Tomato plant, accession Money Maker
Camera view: tilt-top (135 deg); turntable rotation: 270 degrees
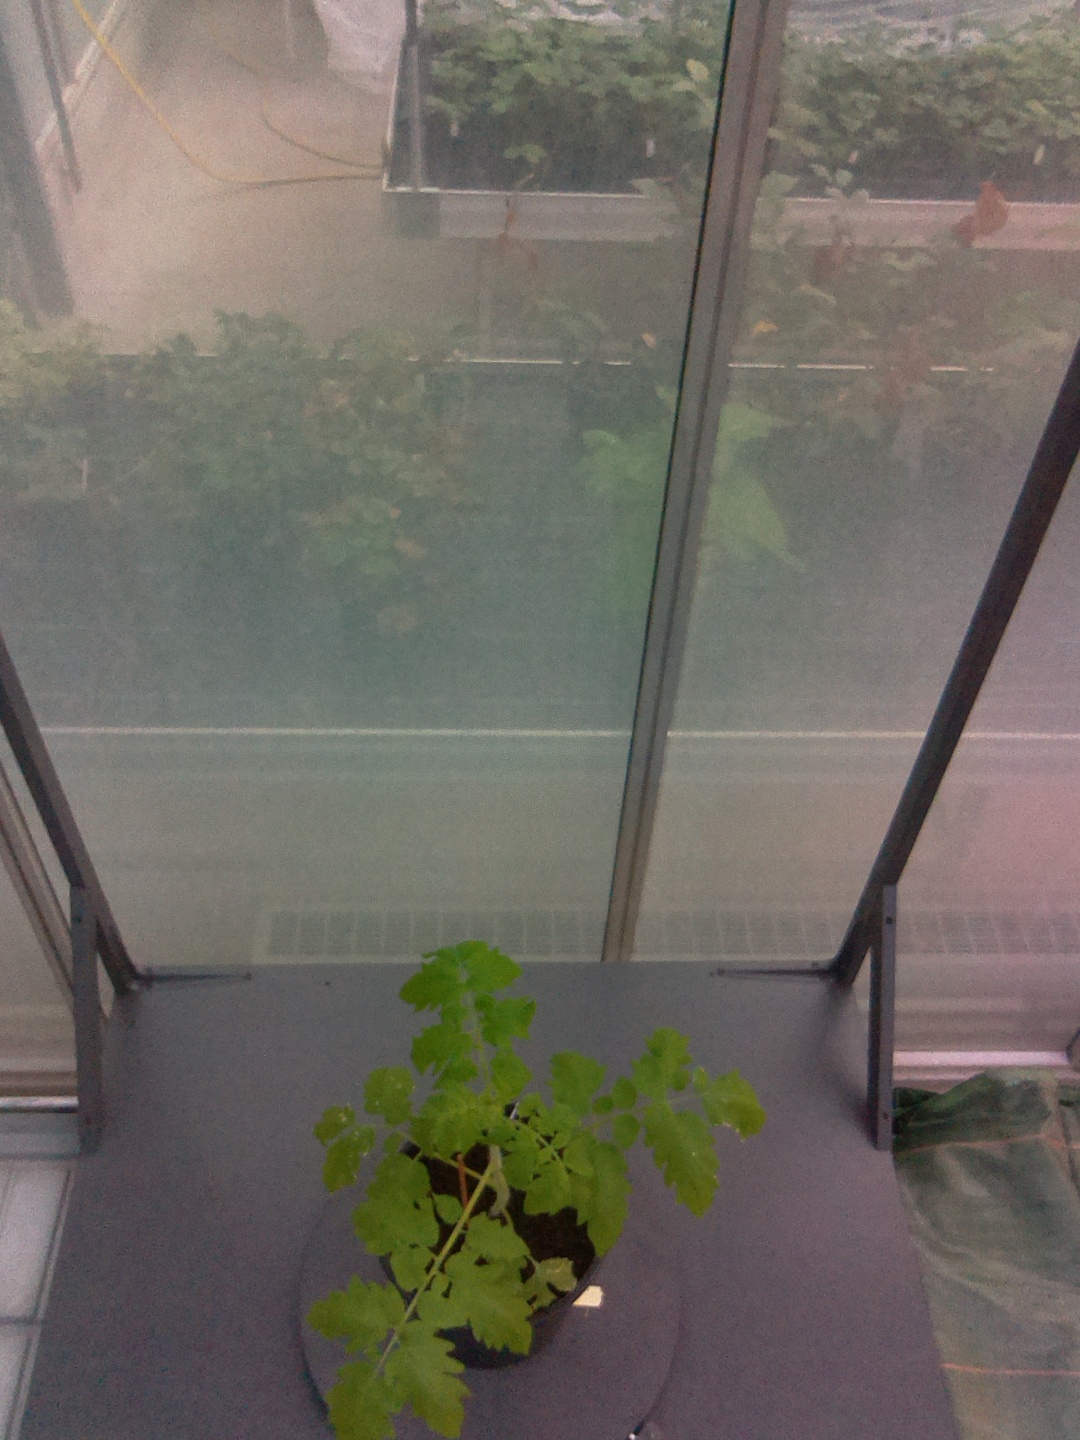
BBCH growth stage 13: 6 of true leaves visible